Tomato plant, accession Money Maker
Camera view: tilt-top (135 deg); turntable rotation: 60 degrees
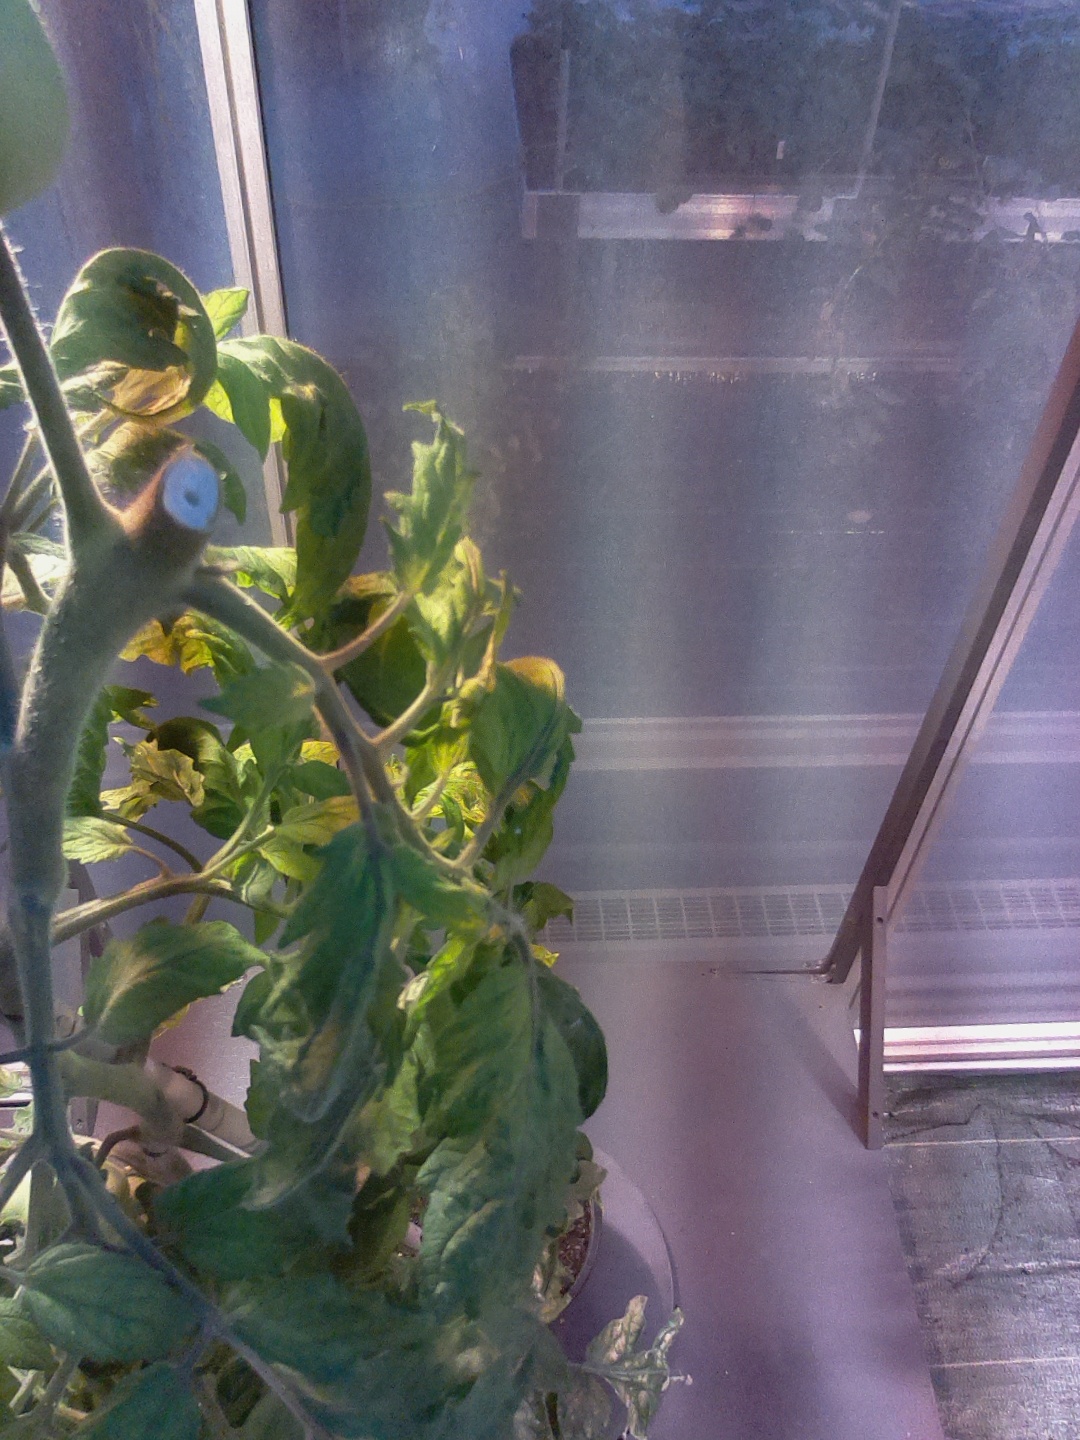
BBCH growth stage 77: 70%-80% of final fruit size